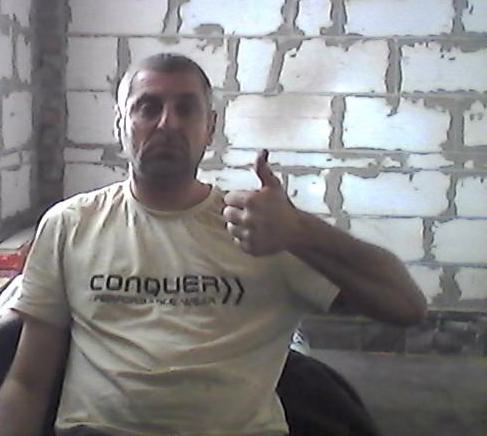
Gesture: like